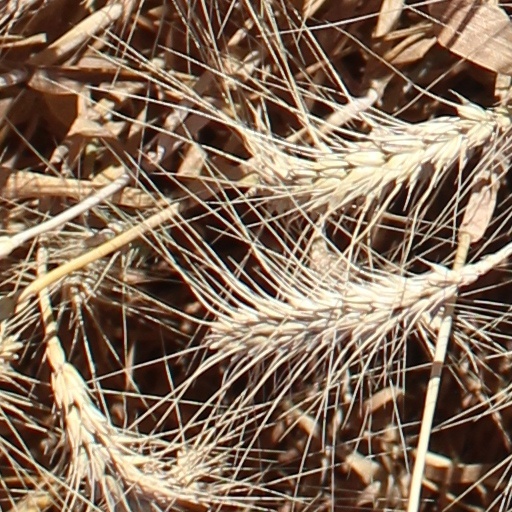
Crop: wheat